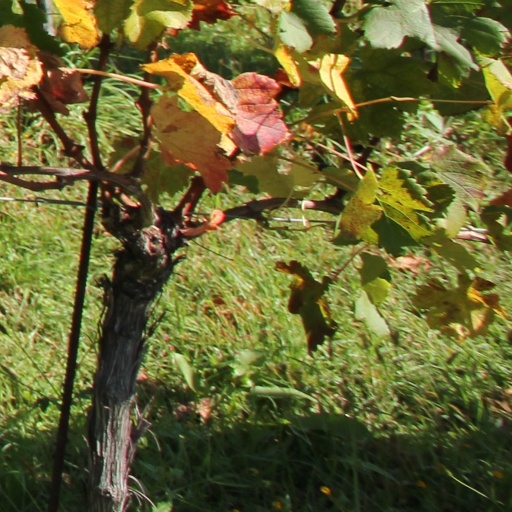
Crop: grape